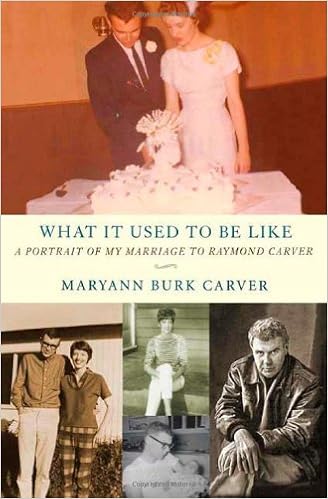
What It Used to Be Like: A Portrait of My Marriage to Raymond Carver
Category: Books
From Publishers Weekly Though it's the relationship with Tess Gallagher during the last years of his life that most people remember, the majority of Raymond Carver's literary accomplishments took place during his 25-year marriage to his high school sweetheart. But while her story offers some biographical insights into how short stories like "Will You Please Be Quiet, Please?" were created, it's essentially a cliché-filled tale of the artist's suffering wife. During their honeymoon, he tells her that if he had to choose between her and writing, he'd take the writing. She doesn't get the hint, and time after time she winds up dropping out of college so she can support her family as Raymond struggles through creative writing programs and, later, alcoholism (years later, she recognizes her behavior as classic co-dependency). Their personal dramas, ranging from a string of crummy landlords to revelations of extramarital affairs, are presented in embarrassingly stiff dialogue, as are Maryann's occasional insights into Raymond's literary ambitions. "I like these people," he says of the working classes. "Maybe I'll be able to tell their stories as well as anyone." For all its intimate and frequently unpleasant details, her memoir doesn't explain how he succeeded. (July) Copyright © Reed Business Information, a division of Reed Elsevier Inc. All rights reserved. From Booklist Legendary writer Raymond Carver's struggle for recognition, his alcoholism, and his relationship with fellow writer Tess Gallagher in the years leading up to his death at age 50 are well documented, unlike his 27-year marriage to Maryann Burk Carver. Now, at long last, Maryann tells her story. She was a bright 15-year-old with her eye on law school in 1955 when she met Raymond, who at 17 already wanted to be a writer. Madly in love, the young couple married when Maryann became pregnant just before her high-school graduation. Soon they had two children--so much for law school. Maryann worked full time while Raymond attended college, wrote, and worked. Poor and intrepid, they lived an exhaustingly nomadic life. As she relates her compelling tale of love and sacrifice with candor and dignity, Maryann portrays a great American writer, illuminates a key chapter in the history of American literature, and presents powerful testimony to the dark side of both creativity and working-class life. Her exacting memoir also presents an unsparing chronicle of entrenched sexism, as well as the boundless joys and demands of marriage and parenthood. Donna Seaman Copyright © American Library Association. All rights reserved Review "Ray Carver had a brilliant and heartbreakingly brief career. Eighteen years after his death, we still miss him like crazy. Maryann Carver, his first wife, tells the story of how she and he fell through the ice with honesty and considerable courage."--William Kittredge, author of Hole in the Sky and The Best Short Stories of William Kittredge "The marriage between Ray Carver and Maryann Burk, which commenced when they were teenagers and lasted twenty-five years, was absurd, tenacious, and sometimes cruel. There was much partying and aimless wandering. Unfathomable decisions were made. Yet the marriage was also the bedrock beneath a small earthquake in the American short story. A humble agent transubstantiational in its effect. This is a dear, sturdy, disarming memoir that proves, at the very least, that even dead eighteen years, the masterful Ray Carver knows how to keep the love of a good woman."--Joy Williams, author of The Quick and the Dead and Honored Guest "A testimony of a marriage as well as a portrait of an artist before becoming 'The Author.' It is the story of the hunger for education, the necessity of art, in the lives of the working poor. I hope it helps dispel myths about working-class writers, about the creative/destructive spirit, about violence and love. For folks who live paycheck to paycheck, for readers whose books are all stamped 'Property of the Public Library,' this story is only too familiar."--Sandra Cisneros, author of The House on Mango Street and Caramelo "Good writers write what they know, but great writers show us what they know to be true. Raymond and Maryann Burk Carver dared to be great in America and, in the end, both paid a terrible price. 'It's an amazing life, and amazing life,' Raymond Carver once said. Indeed it was. And it will break your heart because, like all great stories, it is true."--Diane Smith, author of Letters from Yellowstone and Pictures from an Expedition "Raymond Carver is one of the very best writers of the late twentieth century. He met his first wife, Maryann Burk, when he was seventeen and she was fifteen. Her memoir of their nearly twenty-five years together is an incredible account not only of their relationship but also of Carver's development as a writer. It is indispensable to anyone who cares about Carvers' work."--Stephen Dobyns, author of Mystery, So Long "Legendary writer Raymond Carver's struggle for recognition, his alcoholism, and his relationship with fellow writer Tess Gallagher in the years leading up to his death at age 50 are well documented, unlike his 27-year marriage to Maryann Burk Carver. Now, at long last, Maryann tells her story. She was a bright 15-year-old with her eye on law school in 1955 when she met Raymond, who at 17 already wanted to be a writer. Madly in love, the young couple married when Maryann became pregnant just before her high-school graduation. Soon they had two children--so much for law school. Maryann worked full time while Raymond attended college, wrote, and worked. Poor and intrepid, they lived an exhaustingly nomadic life. As she relates her compelling tale of love and sacrifice with candor and dignity, Maryann portrays a great American writer, illuminates a key chapter in the history of American literature, and presents powerful testimony to the dark side of both creativity and working-class life. Her exacting memoir also presents an unsparing chronicle of entrenched sexism, as well as the boundless joys and demands of marriage and parenthood."-- Booklist "A bittersweet account of the author's hardscrabble life with her husband, the writer Raymond Carver. Divided into four decades, this memoir opens with her and her future husband's first meeting in 1955--she was 14 at the time--and moves on to their secret engagement, their marriage in 1957 and the births of their two children in 1957 and 1958. With a husband in college and two small children to raise, Maryann shelved her plans to become a lawyer and took on the task of ensuring that Carver would hone his talents as a writer. Their young family, she says, was not a burden on Carver, but rather his anchor, and it does seem that she supported him for years, while the circumstances they found themselves in gave the writer material for many of his gritty, realistic stories. In Sacramento, they lived for years on the edge of poverty, she as a waitress and he in mostly menial jobs while he slowly worked his way through college. The '60s brought Carver some recognition, but his youthful optimism was fading, as stability and economic security eluded his family. They were constantly on the move, with Carver never content and Maryann struggling to get her own college degree. She divides the '70s portion of her memoir into three threads that defined their lives then: teaching, writing and drinking. Both drank, but for him, the drinking developed into a disease, and his writing dried up for several years. The marriage devolved into physical violence, infidelity, separation, reconciliation and divorce, in 1982. Before that decade's end, Carver was living with the poet Tess Gallagher, later to be his second wife. (He died from cancer two months after their marriage, at the age of 50.) Writing here, his first wife coats the bad times with matter-of-fact reminiscences, relating her past more by expressions of love for her husband and admiration for his talent. Raymond Carver fans will welcome this up-close, very personal glimpse into the life of the talented but troubled writer."-- Kirkus Reviews From the Inside Flap Maryann Burk Carver met Raymond Carver in 1955, when she was fifteen years old and he was seventeen. In What It Used to Be Like , she recounts a tale of love at first sight in which two teenagers got to know each other by sharing a two-year long-distance correspondence that soon after found them married and with two small children. Over the next twenty-five years, as Carver's fame grew, the family led a nomadic life, moving from school to school and teaching post to teaching post. In 1972, they settled in Cupertino, California, where Raymond Carver gave his wife one of his sharpened pencils and asked her to write an account of their history. The result is a memoir of a marriage, replete with an intimacy of detail that fully reveals the talents and failings of this larger-than-life man, his complicated relationships, and his profound loves and losses. What It Used to Be Like brings to light for the first time Raymond Carver's lost years and the "stories behind the stories" of this brilliant writer. From the Back Cover Maryann Burk Carver met Raymond Carver in 1955, when she was fifteen years old and he was seventeen. In What It Used to Be Like , she recounts a tale of love at first sight in which two teenagers got to know each other by sharing a two-year long-distance correspondence that soon after found them married and with two small children. Over the next twenty-five years, as Carver's fame grew, the family led a nomadic life, moving from school to school and teaching post to teaching post. In 1972, they settled in Cupertino, California, where Raymond Carver gave his wife one of his sharpened pencils and asked her to write an account of their history. The result is a memoir of a marriage, replete with an intimacy of detail that fully reveals the talents and failings of this larger-than-life man, his complicated relationships, and his profound loves and losses. What It Used to Be Like brings to light for the first time Raymond Carver's lost years and the "stories behind the stories" of this brilliant writer. About the Author MARYANN BURK CARVER is a teacher living on Lummi Island in Washington State. From The Washington Post Nearly two decades after his early death -- in 1988, after a long, painful assault by cancer in various forms -- Raymond Carver's legacy is large but ambiguous. The London Times's obituary tribute to him as "the American Chekhov" is off the mark (surely that distinction belongs to Peter Taylor), but he wrote a number of masterly short stories that will be read with admiration and pleasure for generations to come. On the other hand, the (mostly) minimalist style that was his trademark has been imitated by innumerable writing students, none of them remotely as gifted as he; the cumulative effect of all this third-rate, mannered prose has been to deaden American literary fiction and to isolate it from the non-academic readership. To what extent Carver himself must be held responsible for this is unclear. For the last decade of his life, he was a regular on the writing-school circuit, and this memoir by his first wife leaves no doubt that he was a charismatic teacher and lecturer who delighted in the adulation of students. If some of them thought that imitation was the way to his heart, and if this sincerest form of flattery blinded him to the actual merits of the students' work, that would not be surprising. But Maryann Burk Carver also leaves no doubt that his own writing came before everything else in his order of priorities, so it is at least possible that the intensity of his self-absorption left him blind, as well, to the extent of his influence and its generally deleterious effects. His story, as told in this strange but strangely engaging book, is interesting and instructive and in some ways quite moving. Maryann Burk Carver obviously is a person of immense intelligence and discipline, and it is rather difficult to believe that her husband could have realized his ambition to write without her support and self-sacrifice, but she is not a professional writer. At times, there's a perky, gee-whiz tone to her prose that is ill-suited to what is a cautionary tale if not a downright sad one. She occasionally sounds like a schoolgirl nattering away, blissfully unaware of the clouds gathering on the horizon. Yet her book is redeemed by a number of qualities: her bruised but unflagging love and admiration for Carver, her loyalty to him and their two children, and her refusal to succumb to the temptation to play the role of woman scorned. To play that role certainly would have been easy and understandable. From their marriage in 1957 -- he was 19, she 16 -- to their divorce a quarter-century later, she stood by Carver through times that mostly were hard, sometimes desperate. But once he got semi-famous, he tossed her aside for several women, the last of whom was the poet Tess Gallagher, whom he married weeks before his death. Considering all that, it's remarkable how willing she is to forgive Carver his many sins -- he was a drop-dead drunk until he went off booze in 1977 and at least twice beat her severely -- and to remember, instead, the good times they had together. Perhaps this is an act designed to ingratiate the reader, but I think not. Maryann Burk Carver seems a genuinely decent person, and her refusal to lapse into self-pity seems entirely real. Maryann Burk and Raymond Carver met in Washington State in 1955. Both were from families clinging to the lower reaches of the middle class, and both were ambitious: She wanted to go to college and become a lawyer, he wanted to be a writer. The precise source of his desire to write is a mystery, but he was a prodigious reader and presumably wanted -- as so many aspiring writers do -- to emulate those who gave him so much pleasure. In 1957 she discovered that she was pregnant, and they married soon thereafter. The first of their children, Christine, was born in December of that year; a son, Vance, was born less than a year later. From the start, things were hard. Emotional strains within the marriage did not become evident for some time, but financial ones were there from the beginning. If, in his short stories and poems, Carver displayed a remarkable sympathy for ordinary working people, it was because from his adolescence well into his maturity he was one of them himself. He worked in a sawmill, as a janitor at a hospital and in one menial position after another, all the while trying to attend various colleges and work on his writing. Maryann worked even harder. Mostly she worked as a waitress. She understood that "working was the one thing that forced me to use my mind and stay engaged with the greater world," and eventually she achieved considerable success as a teacher, but her attempts to get a college education repeatedly ran up against the family's harsh financial realities. That she eventually managed to get one is something of a miracle, and she can be forgiven for saying, as she does when the marriage begins to fall apart, "I had trashed my own life trying to keep Ray in it." She knows, though, what good she did, as she says in this passage about the early 1960s: "Ray and I were survivors at heart. 'If we didn't laugh, we'd cry.' That was what we said, half in jest, half as a self-protective incantation. Oh, we both feared -- and courted -- our personal slings and arrows. Ray was only twenty-two; I wasn't yet twenty. We were still forging the values of our married life, finding a frame of reference that could give us bearings in a changeable world. It's much too pat to look back and declare, as some would have it, that Ray was already overburdened and hindered in his writing development by his family. To the contrary. Without me and Christi and Vance, without our extended families on both sides, Ray might have had more financial freedom, but at a terrible cost of lost psychological stability and support. What we gave him, for better or worse, was the place to come home to." Cynics will insist that this is a woman trying to claim a larger role in her famous husband's life than she actually enjoyed, but the facts strongly suggest the contrary. Maryann was there when Ray needed her, often to the sacrifice of her own desires and ambitions, and she's fully entitled to claim her place in the making of Carver's career and reputation. In the good times he gave her a lot of love, which seems to have been heartfelt, and at some level he seems to have understood how indispensable she was to him. But he must have been a dreadfully difficult person to live with, not just because of the booze and the infidelities and the abuse, but because he was wholly self-absorbed. He'd been spoiled as a boy by a doting mother and ever after believed that the world owed him a living; he was scarcely the first writer to see himself in that light, but that didn't make it any easier to be his wife or his child. When fame finally came to him -- fame, that is, in the tiny, hermetic world of American literary fiction and its great sideshow, the lecture-and-workshop circuit -- Maryann didn't much like what it turned him into: "the Important American Writer." It is easy to imagine how insufferable he must have been, with his panel discussions and his fellowships and his grants and his acolytes, but that's not why the marriage ended: "At the age of thirty-eight I left Ray because in my heart of hearts I believed that was what he truly wanted. He was too much of a gentleman ever to ask me to go. No matter what he said or did over the years, he stayed in our marriage. He never directly called it quits or asked for a divorce. It was up to me to go. It was probably the right thing to do, even though the emotional cost was incalculable." If you think that right to the end she loyally gives Carver the benefit of the doubt, so do I. Ultimately the loyalty was all one-sided, and though she doesn't say so, Maryann Burk Carver leaves the impression that her husband was relieved, and glad, to see her go. The bright light at the end of the pier was glowing just for him, and a wife and a couple of children were too much baggage in his rush to get there. An instructive reminder that writers are rarely as nice, or as decent or as likeable as the characters whom they bring to life. Copyright 2006, The Washington Post. All Rights Reserved. Excerpt. Chapter One Spudnuts and Roses As the summer of 1955 began I was almost fifteen. I lived in Union Gap--a little town to the south of Yakima, Washington--and in June I was hired to waitress at a shop that sold spudnuts. It was my first real job. I was so wound up the first morning that I bought a pack of cigarettes on the way in. I hadn't smoked in months, not since March when I left public school to attend a private one. I went into the bathroom of the local Texaco station and made myself sweetly dizzy as I lit and inhaled a Pall Mall fresh out of the new red package. Then I chewed some Juicy Fruit to get rid of the smell on my breath. Then I ditched the gum. At Saint Paul's School for Girls we learned that ladies do not chew gum in public. The staff at the Spudnut Shop was just the owner, Mr. Ness, and Ella, another waitress. In her early forties, she was a tall, still-pretty Southern belle who loved to feed her sweet tooth with glazed spudnuts. (Spudnuts, by the way, are like doughnuts, except made from potato flour and more delicious.) Old Mr. Ness had supposedly bought the business for his son. But he so loved tyrannizing everybody--lording it at the sink full of dirty dishes, getting in the way of customers' orders, and supervising our every move--that he hadn't gotten around to turning over the managerial reins. I soon learned that only when he'd left for the day could Ella and I relax. When the coast was clear, straight into the jukebox went some of my hard-earned tips, five plays for a quarter. First I'd get Al Hirt from New Orleans going with his trumpet. Customers would turn their heads and smile. Then I'd play Nat "King" Cole's "A Blossom Fell" or Al Hibbler's beautiful "Unchained Melody." And oh! "Cherry Pink and Apple Blossom White" from Latin mambo king Pérez "Prez" Prado. One bright, sunny day the bell on the shop door rang out. A tall, dark curly-haired young man walked in. I happily went over to wait on the good-looking guy. Suddenly I had a strange feeling. As he looked at me, I thought with calm, powerful certainty, I am going to marry this boy. He didn't seem aware of anything unusual. We smiled at each other. I found out he liked spudnuts and was addicted to Pepsi Cola. He ordered. I served him his order. We smiled some more. The next day he was back. I had been hoping he would be, sensing as teenage girls can that he might be attracted to me. He came in and sat at a table. Ella saw him and looked as if she was going over to wait on him. So I hurried to get his order and practically bowled her aside in my haste. "Hold it!" Ella said sharply in her Southern drawl. I stopped short, surprised--she'd always spoken charmingly to me. "I'll wait on him, Maryann." She explained: "That's my son, Raymond. I need to talk to him." Oh. What a difference a day makes. Yesterday the boy was a handsome stranger from out of nowhere, like a knight-errant. Because, you see, he was destined to be my champion and marry me. Today, as any idiot could tell, he was simply stopping by to see his mother. Cancel the wedding plans. Hold the honeymoon. My other immediate thought--What was wrong with me? I stood still a long minute. But I trusted my intuition and chose not to let my total embarrassment paralyze me. I just knew fate was at work here. Then it struck me--damn, I've already met my future mother-in-law. I looked over at Ella, who was chatting with her son and (little did she know) my future husband. I learned that Ray Carver came into the Spudnut regularly for lunch, snacks, and endless Pepsis. He had a summer job in a grocery store down the street. He was two years older than I. And he had the nicest manners, the best of any boy I'd ever met. Ray didn't call his mother "the old lady" or his father "the old man" the way a lot of teens flippantly did out of earshot. He referred to them as "Mom" and "Dad" or "my folks." I thought he was proud of his family, respectful, as I was of mine. He still went on family picnics and outings. I felt that he was a confident, mature person who wasn't ashamed of his background or upbringing. One day while we were talking at the Spudnut, I asked him whom he loved the most in all the world. Without hesitating he said, "My dad. I love my dad the most." He was proud to be named after his father, I think simply because he loved him so much. Though Ray was sometimes called Junior, his given and middle names were reversed: he was Raymond Clevie and his dad was Clevie Raymond. The reversal was apparently a birth certificate foul-up and not his parents' intention. Both father and son were called Raymond at home and the right one would always answer when Ella or James, Ray's brother, called, although anyone else couldn't hear the difference. What Ray came to hate was being called Junior by his extended family. His stubborn resistance eventually forced everyone to drop the habit. He was never Junior after that. My summer days were settling into regular routines. After work I'd still be dancing in my head to exotic jukebox rhythms as I headed over to the grocery store to check for the latest True Story or Modern Romance. I could buy what I wanted now that I was old enough to have a job--but felt youthfully guilty about some of my choices. (So I hid the "trash" from my mother.) At the same time I was also devouring books on the Saint Paul's summer reading list for students, from Norah Lofts's Bless This House to classics like Joseph Conrad's Nigger of the Narcissus. I felt entitled to read whatever I craved. Waitressing at eighty-five cents an hour--close to minimum wage in 1955--I could finally buy the Jantzen sweaters and Pendleton skirts and jackets I wanted for school. I made a list of coordinated outfits, the "civilian clothes" I could wear when we students shed the uniforms that our Episcopalian boarding school required. Number one on my fall list: a white Jantzen skirt and sweater, red belt, red shoes, red purse, and round red earrings with centered clusters of rhinestones. I just loved clothes. And I loved going to my job. Or at least I did until the morning when Mr. Ness made one too many petty jabs at Ella. She was in the middle of dishwashing. Ella whirled on him, fire blazing in her eyes: "I believe I've washed more dishes in my life than you have! I'm tired of trying to work with you breathing down my neck all the time!" She told the dumbfounded old man that he was welcome to the damn dishes, ripped off her apron, and sailed out the door. Gone. I was stunned, but thoroughly awestruck. My mother, who was a teacher, did everything according to Hoyle, especially when she changed jobs. I admired Ella's spunk. Then it sank in--I'd have to handle the shop all on my own that afternoon. A further panicky rush of thoughts engulfed me. I was convinced that Ray would never come back. Why should he? His mom wasn't here. He could get his Pepsis other places. I'd never see him again. The next day I watched the entire eight hours of my shift for Ray. He didn't stop by. My heart sank. The following day it was the same, and I reproached myself for having made something out of nothing. The mutual attraction I was so sure of was a figment of my girlish romantic imagination. Day three after Ella quit, I gave up. Live and learn. Get over it. More fish in the ocean. Sure. Then Ray came into the Spudnut. I couldn't believe how overjoyed I was. But I acted cool, or tried to. I strolled out from behind the counter. There was another customer I had to wait on. Ray stood in my path, not a lot of open space to maneuver between the tables. Without any special recognition I went to cross behind him. I don't know why, but I impulsively stepped closer. Close enough to touch and faintly graze my breasts on his back. He stiffened and leaned into me, pinning me for an instant, though it felt as if I were frozen and on display for a short eternity. I had shocked myself down to my toenails! My face burning, I broke away and all but ran to the back room, where I tried to compose myself. He's just another guy, I told myself. What am I to him? Just some kid, a nobody waitress in a white uniform. Be cool. Be cool, I told myself. . . . Oh Lord, I'd left the other customer sitting there! I had to go back! Or risk losing my job. What a fiasco. But I needed to keep my job. Resolute (barely), armed with my order pad and a smile, I went back out to face whatever fate had in store for me. Spudnuts, anyone?  Despite my self-conscious meltdown, Ray kept coming in to see me. I could tell he really liked me, but I started to wonder if the summer would end before he'd ever ask me out. I shocked myself once again by asking him, out of the blue, if he'd like to do something--us, together, somewhere, not the Spudnut? Well, the next day he was going fishing with his uncle Fred. They'd be gone for a week. "That's why I haven't asked you out," Ray clarified. "I wasn't sure when." He looked at me more intently than usual. Nine days later he was back. But he'd been thinking about me out in the wilds and had come up with a plan. We could go to the drive-in. The one where teens from several Washington counties converged every night. Okay? Okay. He drove up to my house in his dad's gray sedan, a '50 Chevrolet. I was ready. I dashed out wearing my black cotton skirt splashed with vivid swaths of pastels and a sleeveless rose-colored blouse. I was laughing to myself as I realized Ray had never seen me out of my waitress uniform. But now, now he sure saw me. In a blur we were on our way. At the drive-in we sat close together in the car. I was so nervous that my hands were wet with perspiration. The double feature that night had Blackboard Jungle first up. There was a girl in it who looked and danced (I decided later) a lot like me. I was so excited to hear the movie's hot new song--"Rock Around the Clock"--by somebody named Bill Haley and the Comets. Customers had told me about this new music that was called rock and roll. As the movie ran, Ray moved closer and put his arm around my shoulders. I felt both awkward and thrilled. Who needed to read romance magazines? This was the real thing. At intermission I excused myself and went to the girls' room in the snack bar. As I threaded my way back between the parked cars in the dark, I got the usual crude remarks from faceless guys: "Hey, girl, over here!" "Shake it, but don't break it!" By the time I was back, the second feature had already begun. Ray opened the door for me. He had begun to get worried and apologized for not escorting me to the snack bar. I felt a rush of gratitude and, unexpectedly, felt so very comfortable to be with him. After the experience of what to my mind was a creepy public exposure, I was touched by his kind concern. (My magazines hinted at the perils lurking at the drive-in.) As I flashed again on all those half-open car doors and the leering comments, I thought, It feels good to be home. When Ray later dropped me off at home, he kissed me good night. I made a mental note to myself--oh my God, tonight Ray kissed me for the first time. Another sign we were destined for each other. I was amazed that my dreams and reality were magically becoming one. After work the next day, Ray picked me up in the car. We drove up South First Street in the sweltering heat, past Layman's Market with the huge containers out front of cantaloupes and watermelons. Next came a motley jumble of small restaurants and seedy taverns until Union Gap was left behind us. Then we drove north as far as the Triple-X Drive-In restaurant on the outskirts of Yakima (the big city of forty thousand or so). We stopped, ordered food. When it came, Ray said, "Here's your root beer, honey." He said "honey" just like my brother-in-law, Les Bonsen, did to his wife, Jerry. She was my older sister. The word hung in the air. It felt like a commitment. For years afterward, whenever we were doing some ordinary task like washing the dishes or the like and Ray happened to say "honey," I would remember how thrilled I was on that hot afternoon in Yakima when he said it the first time. I'd remember the sweet expression on his face. From then on we had to see each other every day. When Ray came into the Spudnut, it was hard for me to take my eyes off him and do my work. We would happily smile away at each other for no reason at all, and talk at my breaks or when there weren't any customers. Ray also liked to smoke. I asked him how long he'd been doing it. "A couple of years now." I could tell by the expression on his face that he wasn't showing off. He was pretty well hooked. I knew smoking hurt my lungs. The pain had stopped when I was at Saint Paul's, where it wasn't permitted. But cigarette in hand and drinking a Pepsi, Ray was as handsome and sophisticated as a guy in a TV ad, the sort who wore those heavy-framed dark glasses while cool jazz played.  In July, Ray took me on long drives north of Yakima over the dry rolling hills toward Ellensburg. Or we'd drive to the west on Tieton Drive. That's where the great orchards were, those miles and miles of apple, cherry, apricot, peach, and plum trees that had made Yakima the self-declared "fruit bowl of the nation." One afternoon out on Tieton, we talked animatedly about how much fun it would be to travel someday. We could go places that fascinated us. Imagine--to the Middle East where civilization began and modern politics made it a powder keg. Or to Europe to see art in some of the world's most amazing museums. Like the Louvre! Or even to Russia to walk where Napoleon desperately tried to win against the czar's troops and the Russian winter. We knew about foreign places only from reading. Ray loved books as much as I did. That really surprised me. We both read several hours a day, always a book out of the library in progress. Few other teens we knew liked to read at all. Spend precious free time buried in some book? Kids who did got called bookworms. But our shared passion meant that Ray and I couldn't have cared less what anybody thought of us. When he was younger, Ray had read all of Edgar Rice Burroughs several times over. ("You Tarzan, me Jane," I had to tease.) His voice rose with enthusiasm as he told me about Burroughs. Ray clearly revered these books. And Buck Rogers. Ray had read everything in the series. Now he was busy with science fiction and fat historical novels by popular authors like Thomas B. Costain. (I let him know that I'd just finished reading Costain's The Silver Chalice.) We discovered we were both enthralled with history. Again this was a wonder. No one we knew in public school could stand history, much less respond to it as we did. Ray was captivated by stories of Alexander the Great and knew all about his military campaigns. I had studied ancient history a year earlier, and before I knew it I was telling him about the Fertile Crescent and Hammurabi's code of law. That tumbled into a discussion of the Spanish Armada and the invasion of England. "In 1588 Queen Elizabeth I was triumphant over Philip II of Spain because she was so intelligent. No one expected a woman to have brains. Well, she showed them!" "Of course having the British navy at her disposal didn't hurt either," Ray retorted. I laughed. Then I asked him abruptly, "Ray, what would you like to do when you're older? You would be a fantastic history teacher." I could see him in front of a class of adoring students. He nodded, unexpectedly serious. "I'm going to be a writer, Maryann. A writer like Ernest Hemingway. In fact, I'm going to be such a great writer, I'll be able to flip the bone to the world." He raised his hand, middle finger skyward. My heart was pounding. This was the most exciting thing I had ever heard in my life. Conviction ringing in my voice, I said, "Ray, I'll help you!" Our eyes locked. It was a pact. Trusting me more, Ray began to reveal other things about himself. But he was not easily forthcoming. Quite the contrary--he had private issues that took a long time before I knew much about them. I had no idea yet that from childhood on he'd had a serious weight problem. The year before we met, Ray finally made himself diet. Unlike the plans imposed on him by his mother or the family doctor, this worked. To stay trim Ray leaned on other habits, especially smoking, which took the place of food. His fat-boy childhood had affected his personality and values. Always he sympathized with the underdog and the afflicted. However, for him it was important never to be called fat again. As for a wife--however smart, talented, or accomplished--she would also have to be a real trophy. When I eventually realized this need of Ray's, I was a little taken aback. My mother had always told me that physical beauty was skin deep. Good character counted for much more (and besides it was something you had control over). Already I sensed that Ray wanted me to be a real showcase lady--and so I would be. He was always making sure I ate enough. At Mooney's Drive-In everybody wolfed down huge, trademark burgers; when we went there Ray urged me to eat. (I felt self-conscious, not hungry.) He wanted me to look "just right," slender but not too thin, because he didn't want his friends to think I was unsexy skinny. He was proud when somebody said I looked like Ava Gardner or Audrey Hepburn, those slim beauties and consummate movie stars of the day. On the other hand there was more to me than my looks. Ray knew it and never belittled my abilities. This was just the way we were together, fifties attitudes about women notwithstanding. He really listened when I explained to him what Saint Paul's meant to me. "I go to Saint Paul's instead of public school 'cause it's college preparatory. The girls there like to read and study." Truly I thought the twelve girls in my class were all first rate, stimulating and challenging. After what I'd faced in public school my new classmates had come as a great relief. These were the sort of girlfriends I wanted to have. Unlike in my public school, I wasn't made to feel unfeminine or ashamed because I openly loved to learn. I may have been an A and B student at Saint Paul's, but I had classmates I considered totally brilliant. (There were four National Merit Scholarship winners.) Most came from very wealthy families with every educational advantage. As I saw it I was vying with the best, and that made it far more difficult to get really high grades. Only with my older sister, Jerry's, help had it been possible for me to go to Saint Paul's. I was completely grateful. I wanted to become a lawyer; I had ever since I was eight. So I worked very hard at my studies, as I would have to qualify for a college scholarship. After my fervid explanations I waited for Ray to say something. "Oh, that's why you go there," he finally said. "My mother told me you went to some school in Walla Walla. But she thought it must be a reform school." He laughed. "I didn't want to ask." When he saw my hurt look, he quickly added, "That's the only reason Mom's ever heard for going away to school." "No, silly," I finally said, with what I hoped was patience for his misinformed opinion. "It's like a reform school, sure, but the opposite of what your mom was thinking. Saint Paul's is a finishing school." And I certainly meant for Ray Carver to realize yet again what a special girl he had. Copyright © 2006 by Maryann Burk Carver. All rights reserved.
Features: Maryann Burk Carver met Raymond Carver in 1955, when she was fifteen years old and he was seventeen. In | What It Used to Be Like | , she recounts a tale of love at first sight in which two teenagers got to know each other by sharing a two-year long-distance correspondence that soon after found them married and with two small children. Over the next twenty-five years, as Carver's fame grew, the family led a nomadic life, moving from school to school and teaching post to teaching post. In 1972, they settled in Cupertino, California, where Raymond Carver gave his wife one of his sharpened pencils and asked her to write an account of their history. The result is a memoir of a marriage, replete with an intimacy of detail that fully reveals the talents and failings of this larger-than-life man, his complicated relationships, and his profound loves and losses. | What It Used to Be Like | brings to light for the first time Raymond Carver's lost years and the "stories behind the stories" of this brilliant writer.